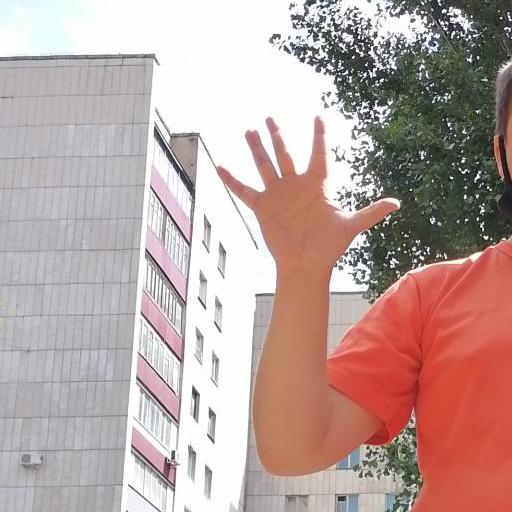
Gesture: palm